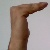
The image shows a hand gesture representing a space in Indian Sign Language.